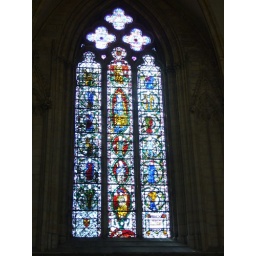
A stained glass window in York Minster.